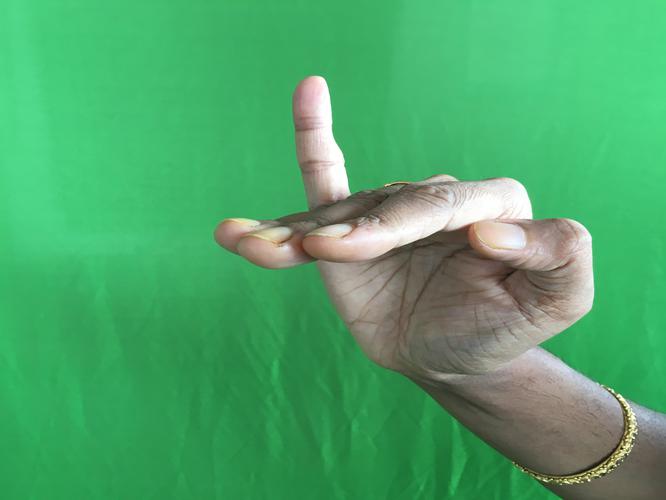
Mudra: Hamsapaksha
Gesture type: double_hand